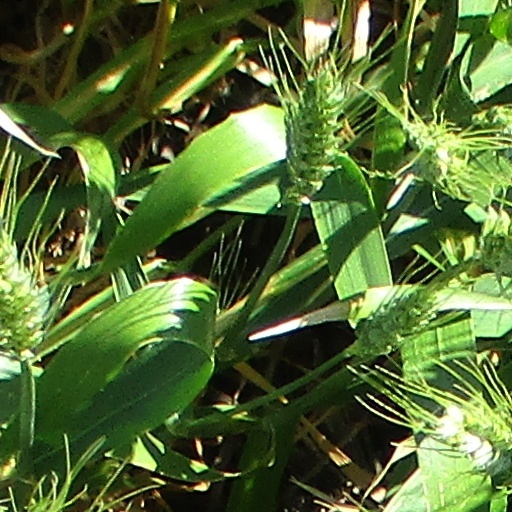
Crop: wheat